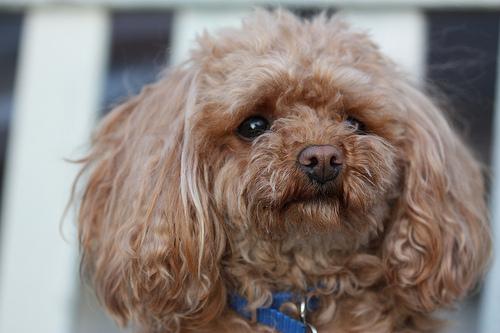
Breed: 200-n000010-miniature_poodle